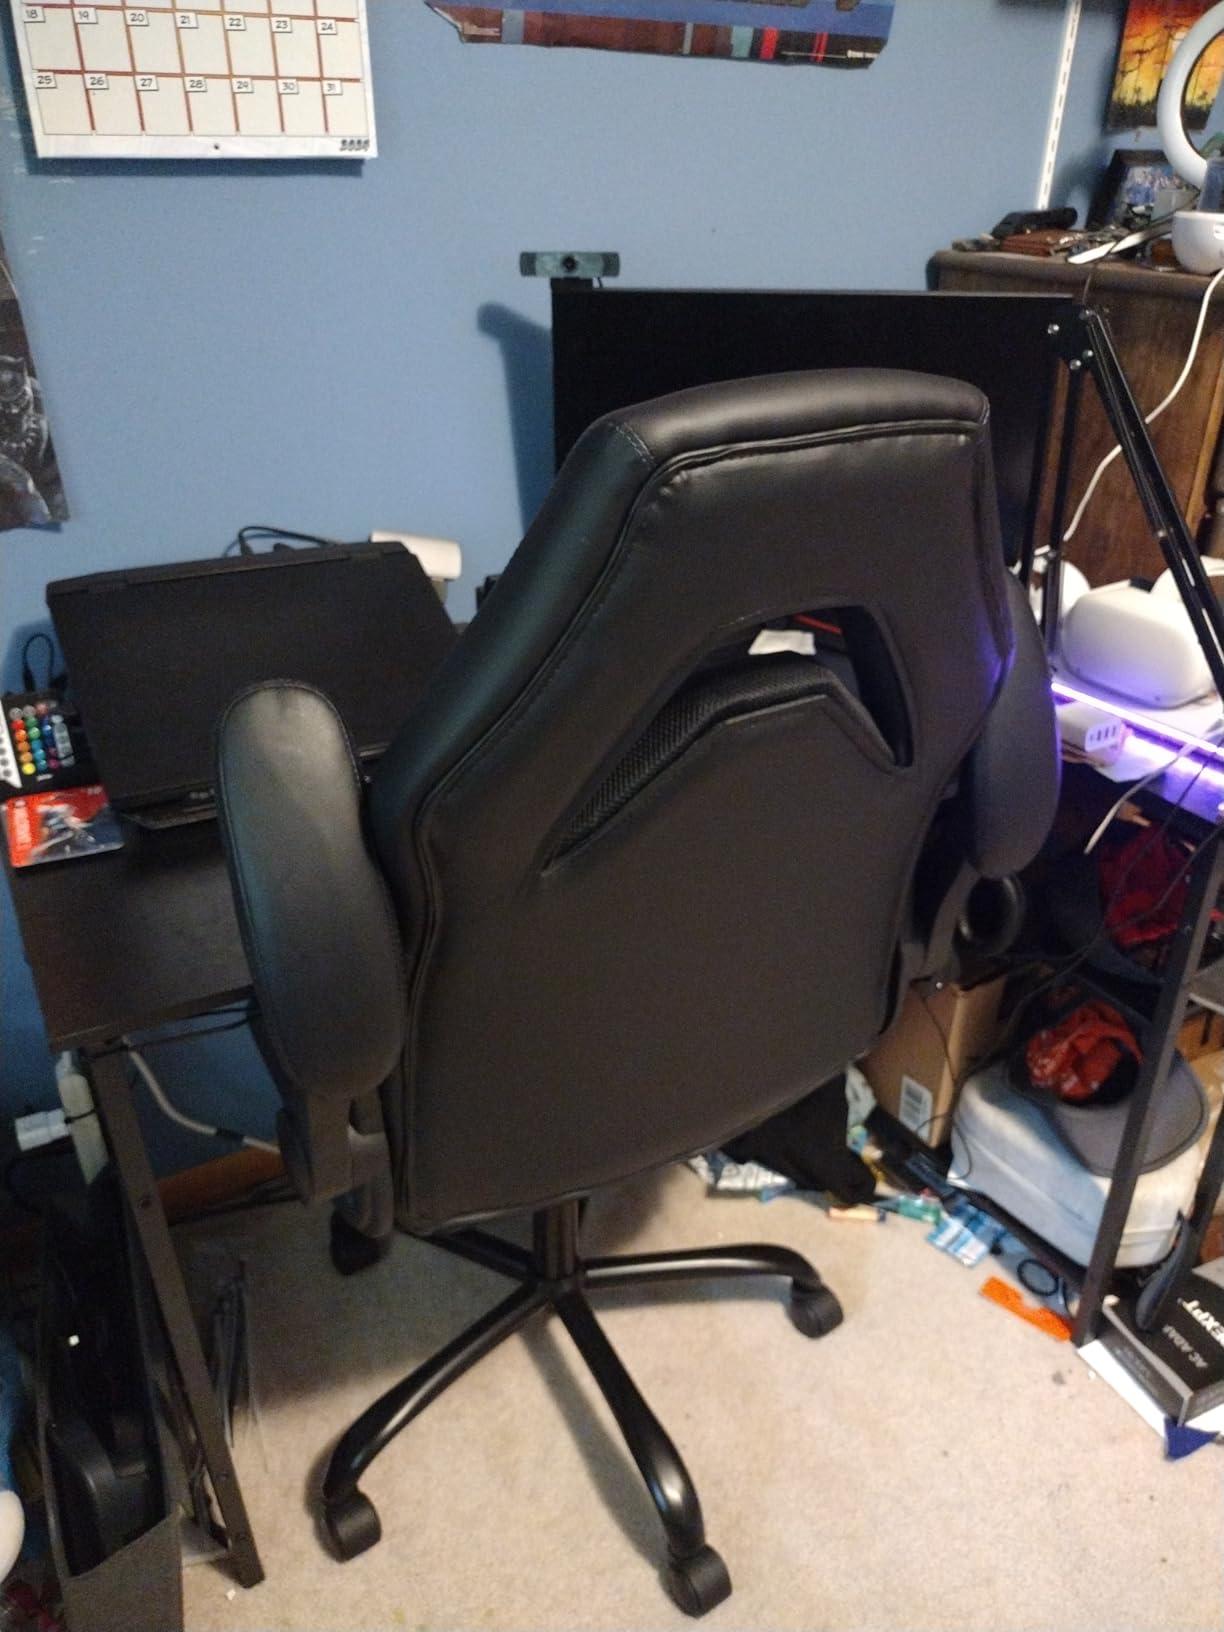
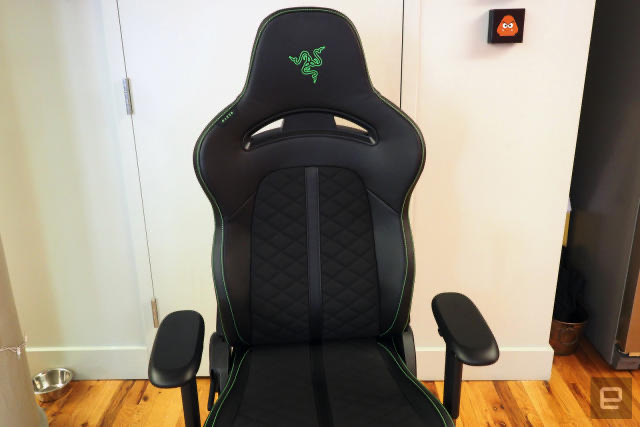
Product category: items_chair
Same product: no